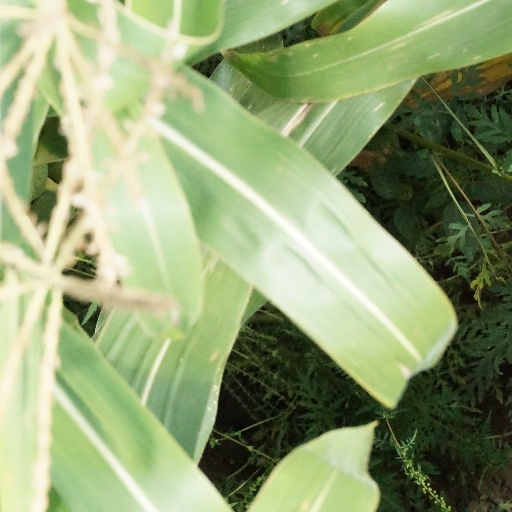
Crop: maize; corn